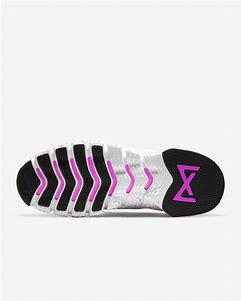
Brand: Nike
Model: Free Metcon 3